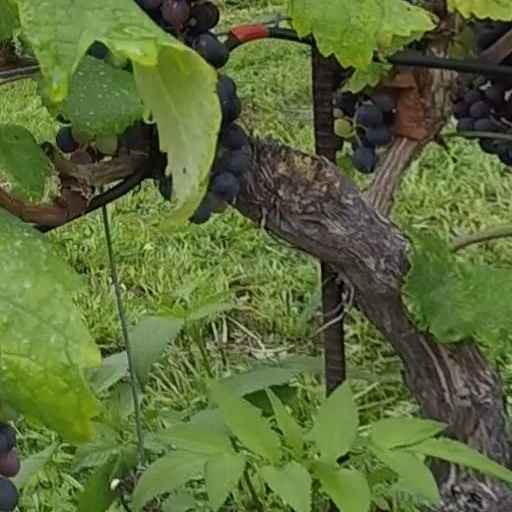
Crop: grape